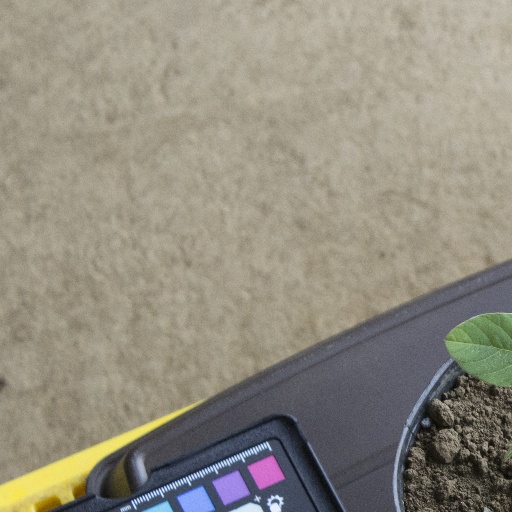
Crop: soybean